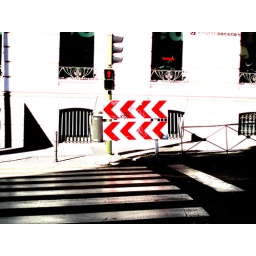
madrid in red, black and white